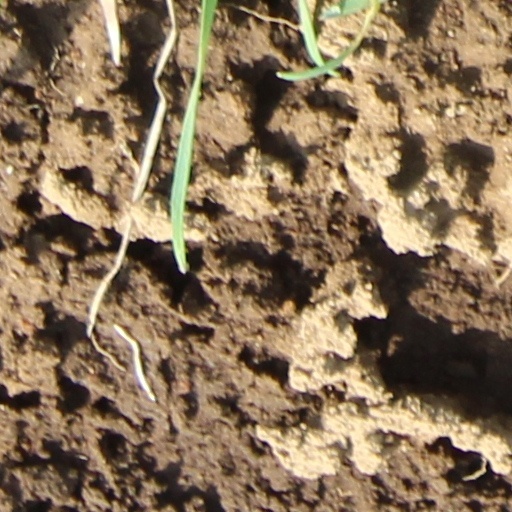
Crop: wheat